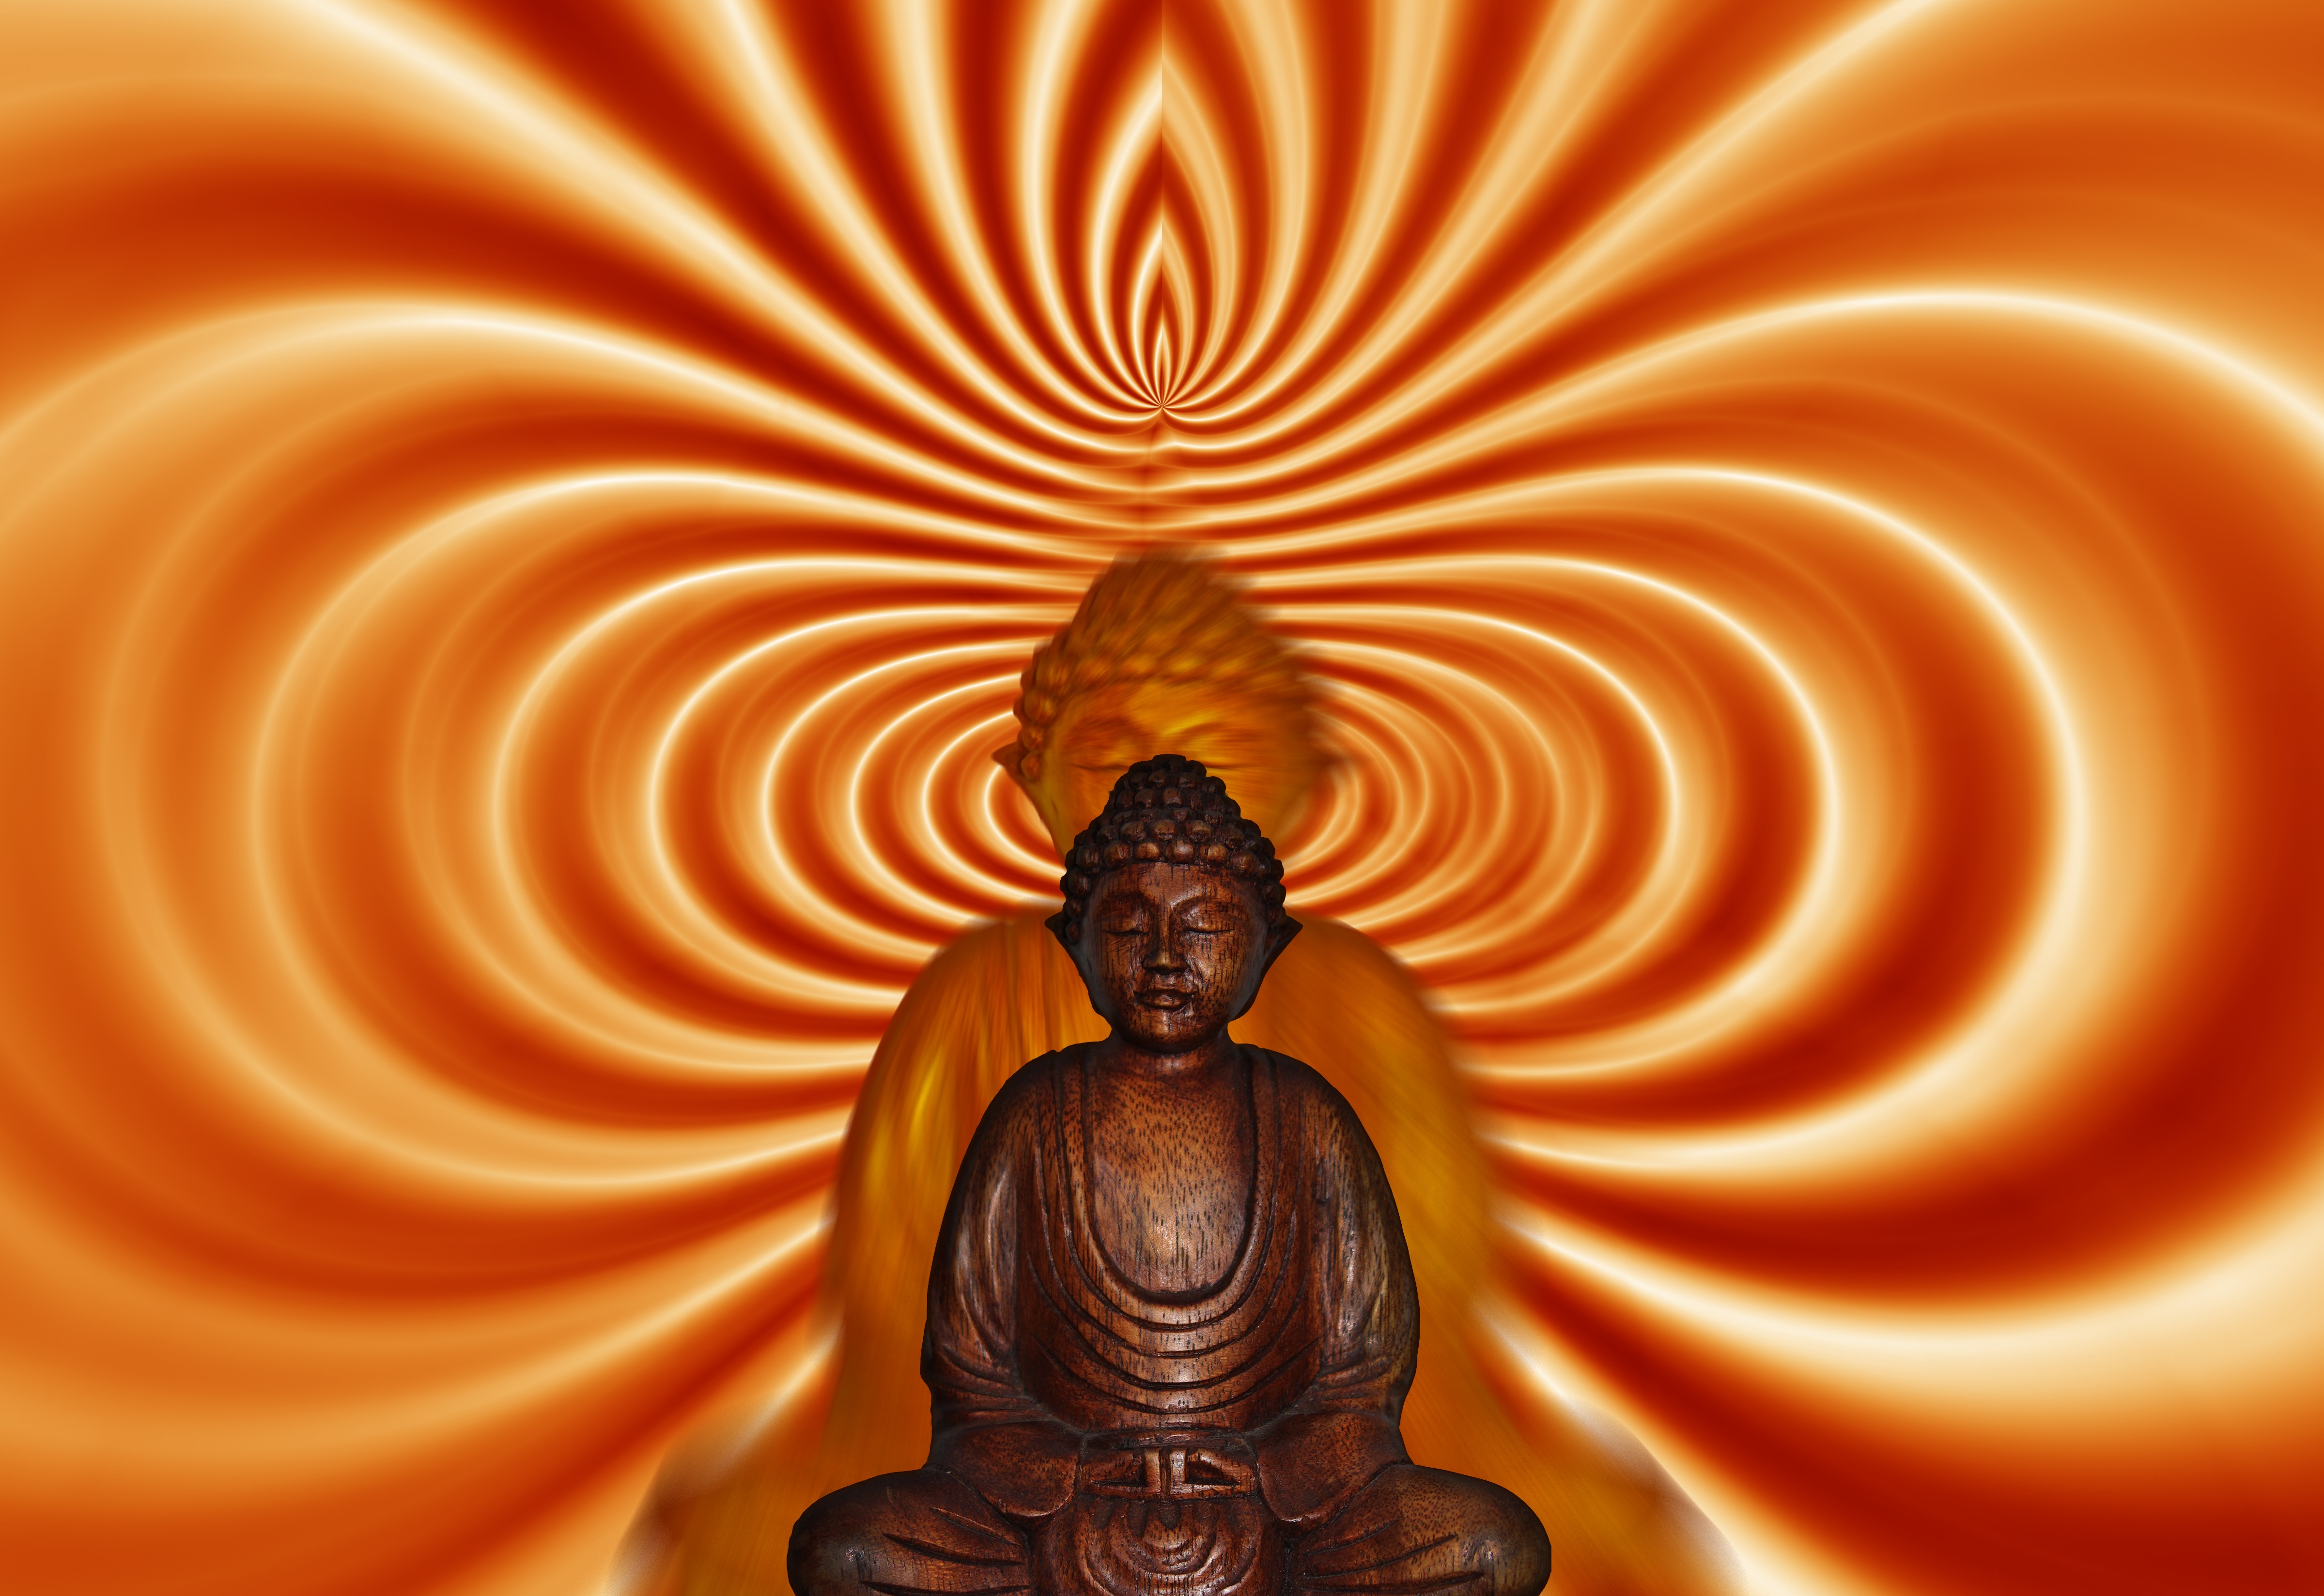
warm, atmosphere, contemplation, statue, reflection, sitting, meditate, buddhism, religion, asia, rest, attraction, heat, spiritual, broadcast, art, grace, relaxation, figure, meditation, temple, symmetry, buddha, prayer, beautiful, carving, holzfigur, flair, believe, force, ambience, psychic, gautama buddha, spiritual exercise, milieu, mentally